Rhombic lip

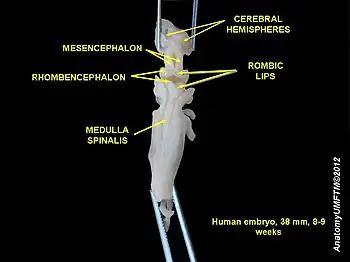
Rhombic lips

Through studies of human embryos performed in the late 1890s, Swiss anatomist Wilhelm His identified a portion of hindbrain neuroepithelium that was distinct from the rest of the hindbrain neuroepithelium in its morphology, sustained chromosomal division into late stages of embryogenesis, and deployment of streams of neurons through the hindbrain periphery. His named this zone "rautenlippe," or rhombic lip, because it seemed to emanate from the rhomboid-shaped opening of the fourth ventricle, much like the shape of a mouth. His proposed that the rhombic lip held the precerebellar precursors that would migrate ventrally to populate the pontine and olivary nuclei, but the methodologies available at the time limited the amount of evidence he could gather. The first real evidence that precerebellar neurons had a dorsal origin was obtained in the 1990s through the use of chick-quail chimeras, a technique in which portions of quail hindbrain neuroepithelium are grafted into chick embryos "in ovo". Tracking the ventral migration of the quail daughter cells confirmed His' theory.